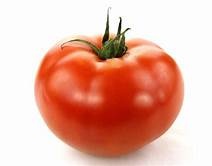
Label: tomato